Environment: real
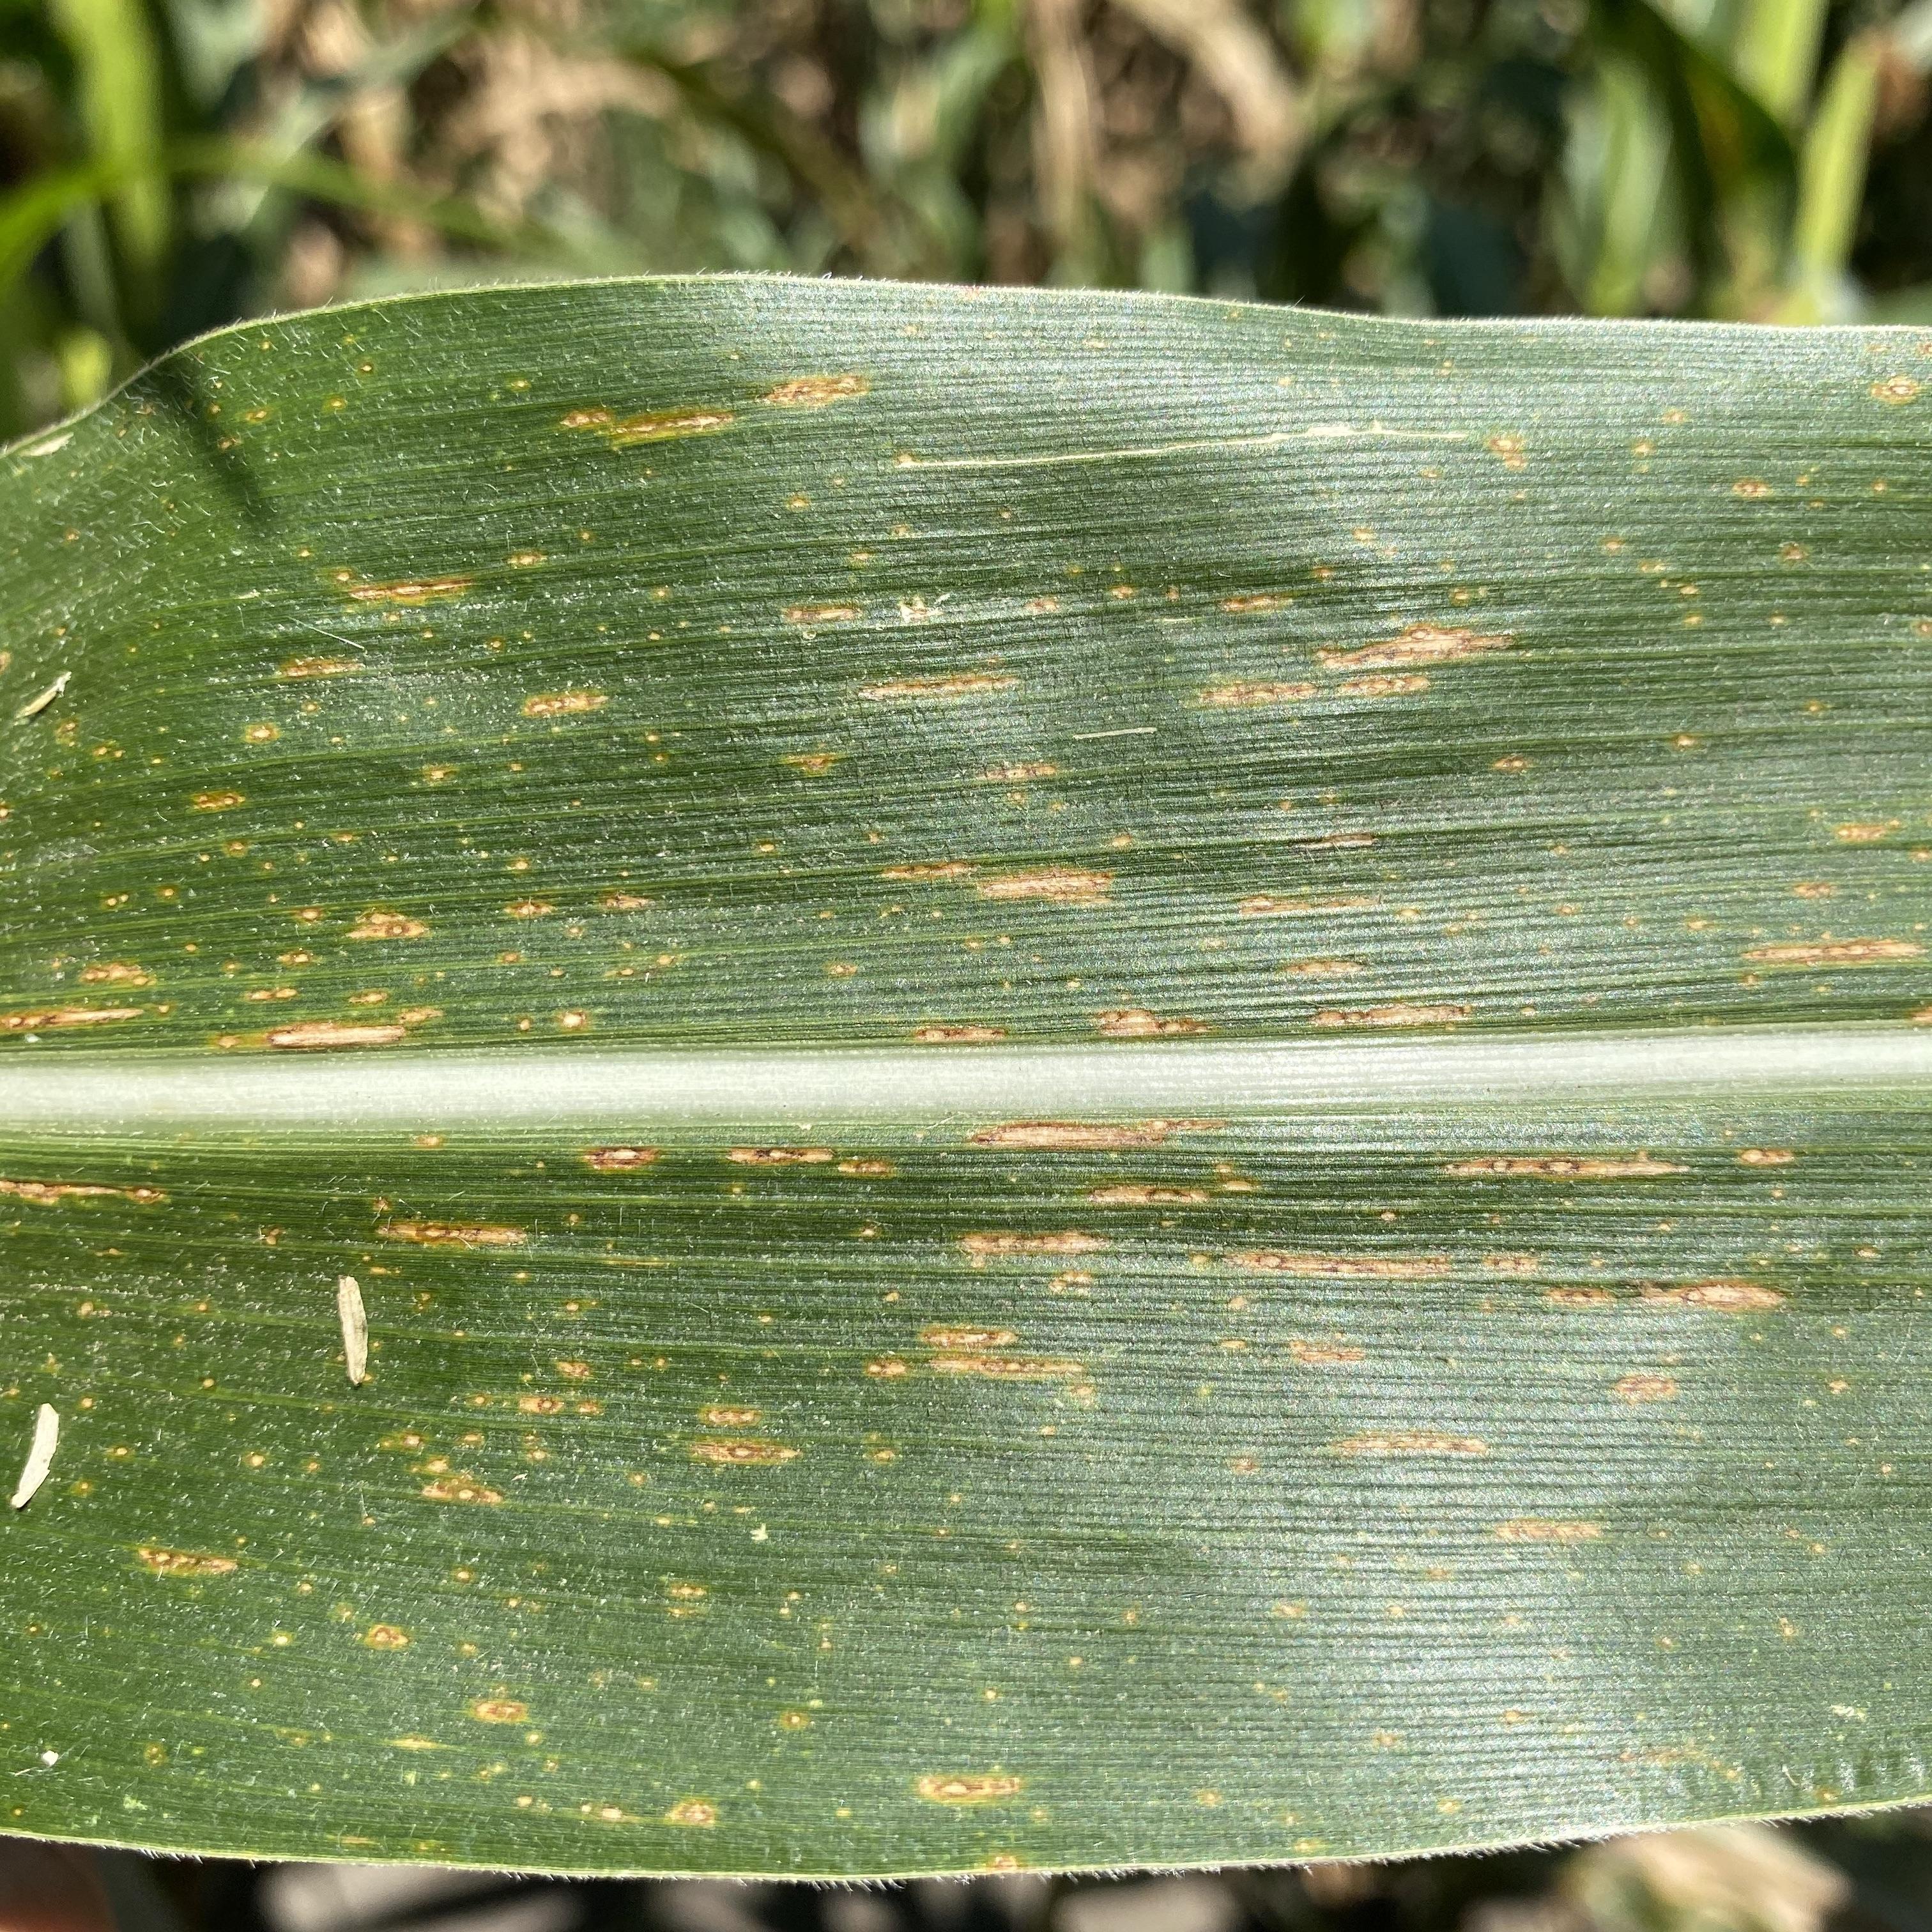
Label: gray_leaf_spot